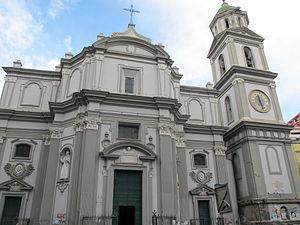
Un cadran à six heures est un type de cadran d'horloge qui n'indique que six heures. Il se rencontre principalement en Italie, particulièrement dans le Latium, sur des horloges installées sur les édifices publics vers les XVᵉ et XVIIᵉ siècles.